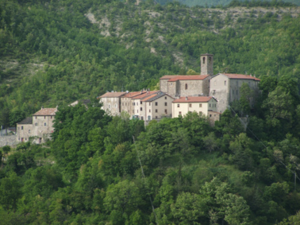
Casteldelci est une commune italienne de moins de 1 000 habitants, située dans la province de Rimini, dans la région Émilie-Romagne. Le village fait partie de la région historique du Montefeltro.